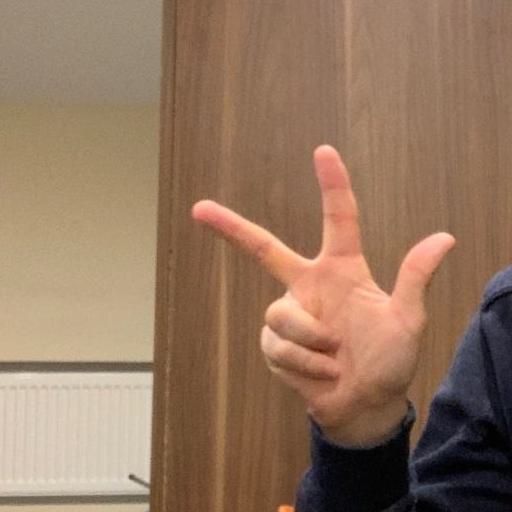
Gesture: three2